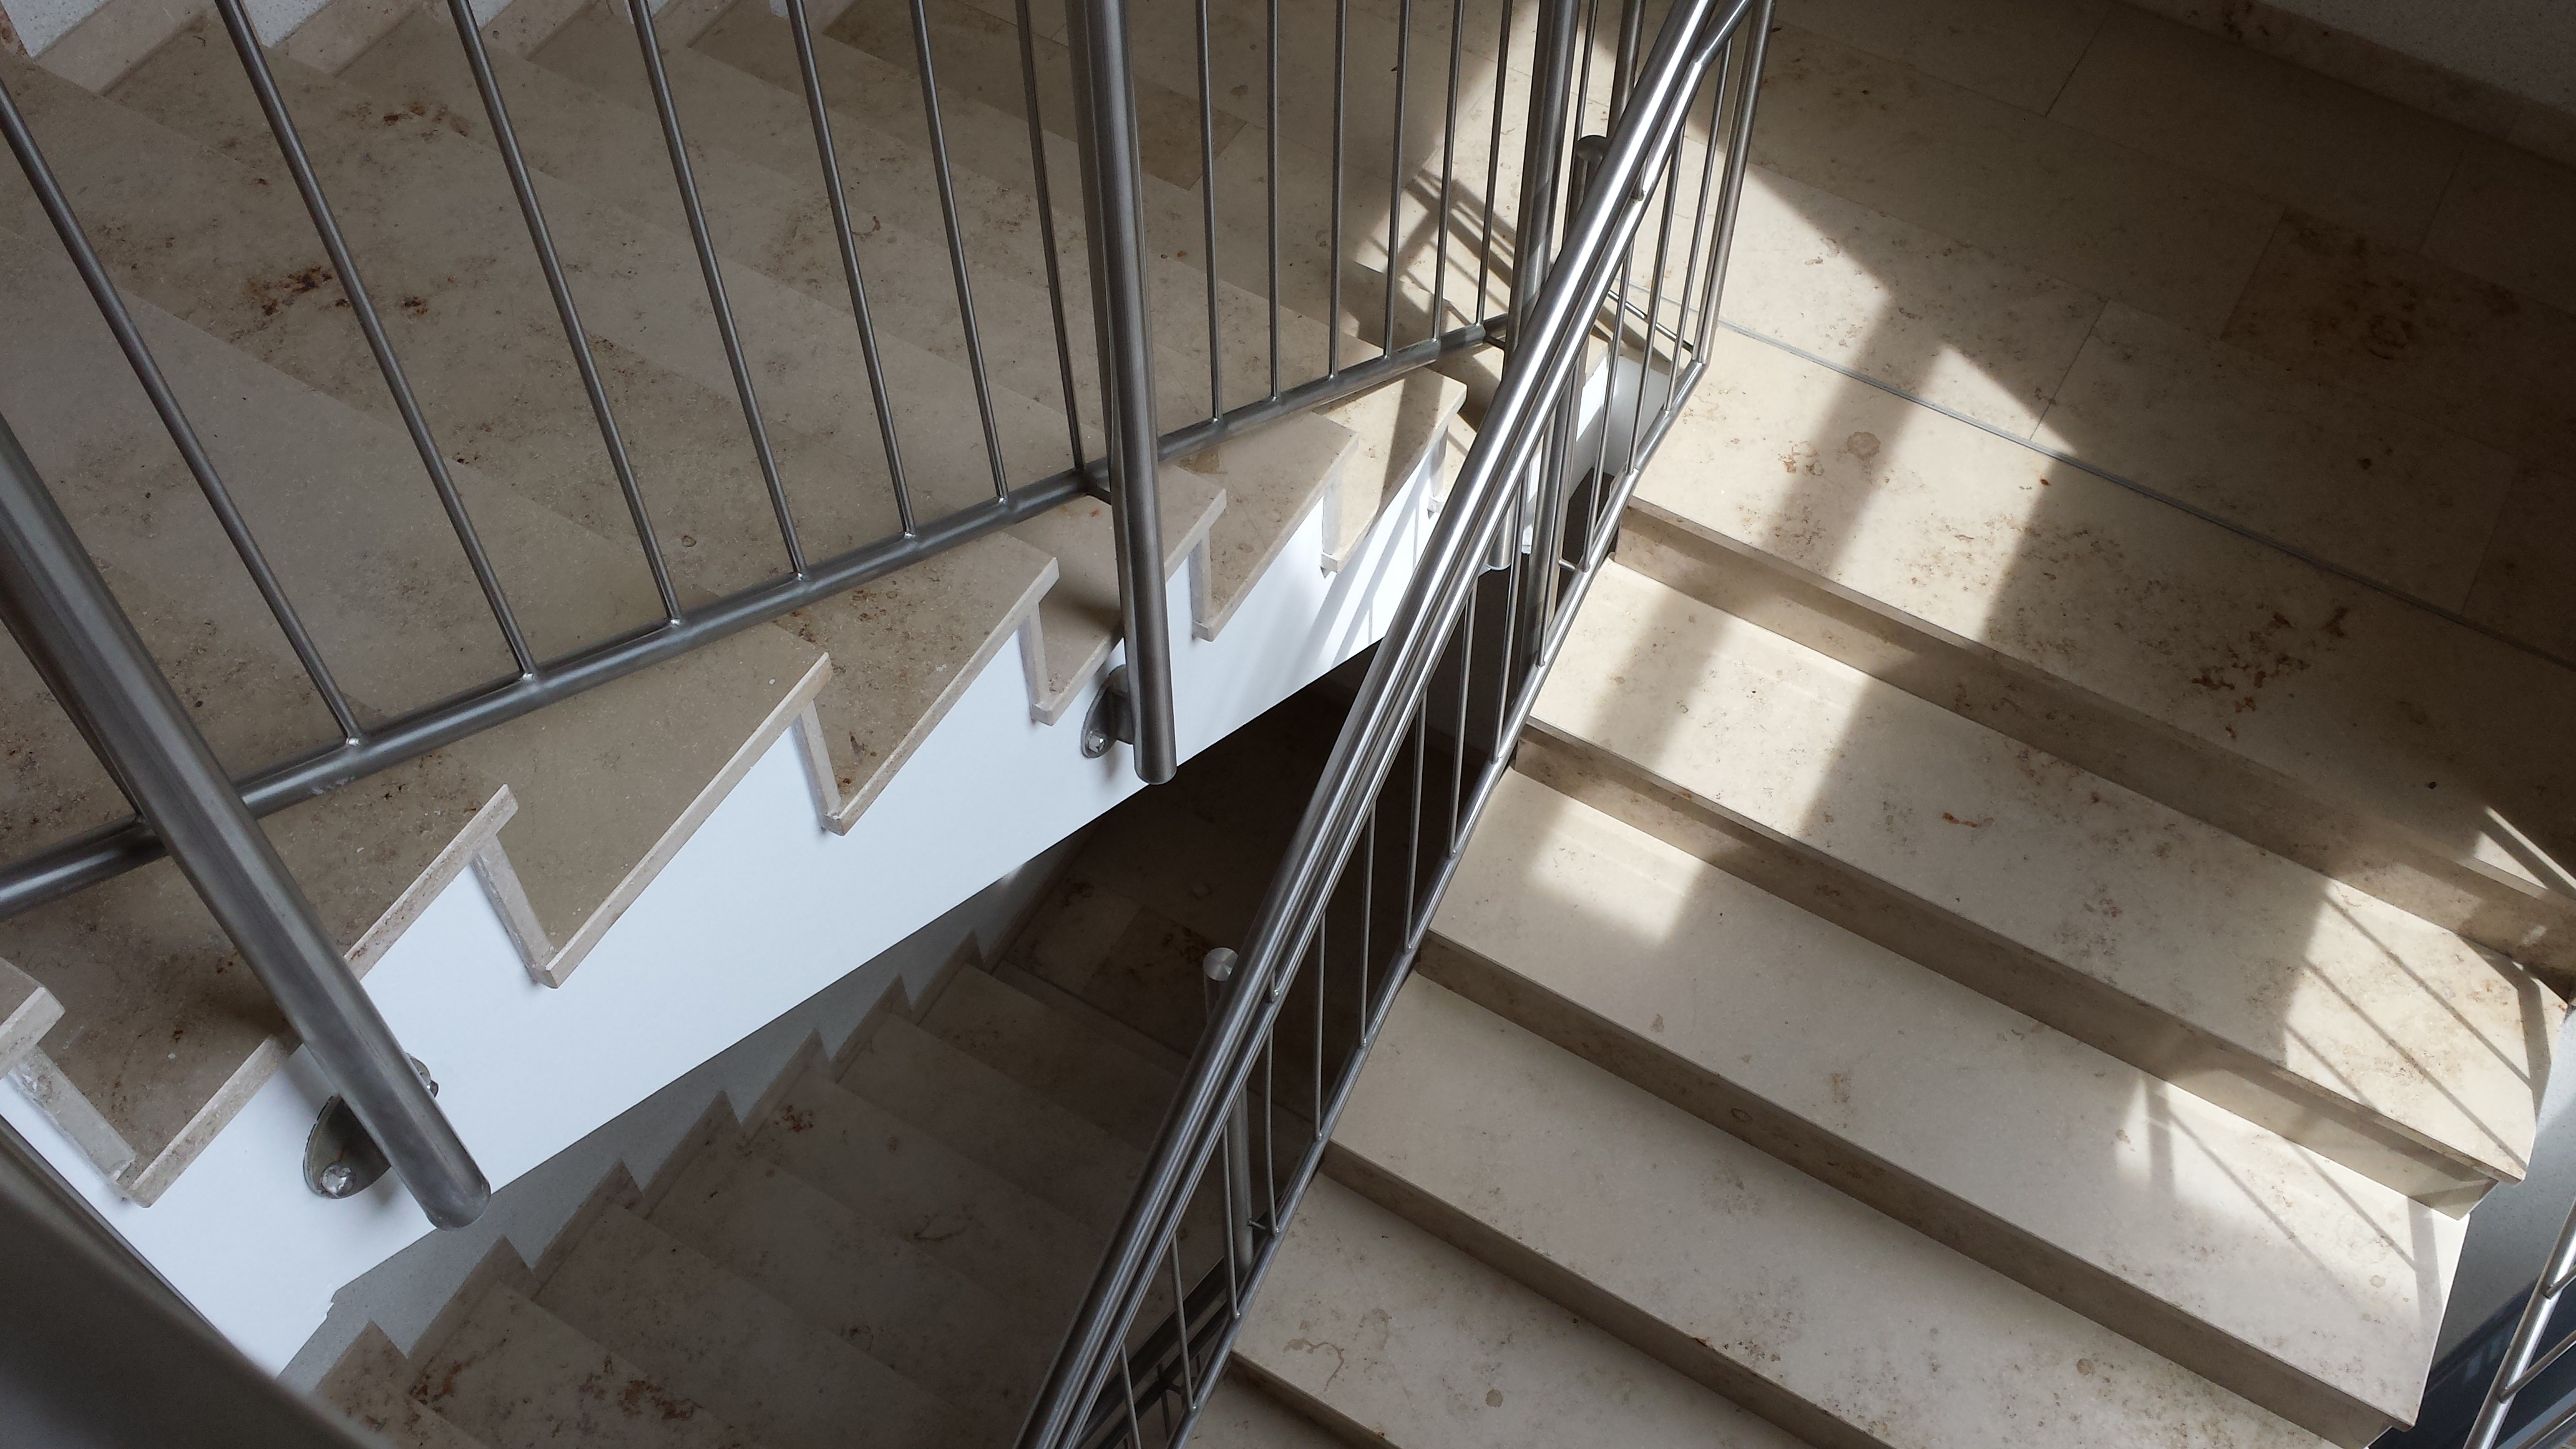
architecture, structure, window, building, staircase, beam, ceiling, railing, facade, handrail, stairs, angle, rise, emergence, gradually, daylighting